Salvadoran Civil War

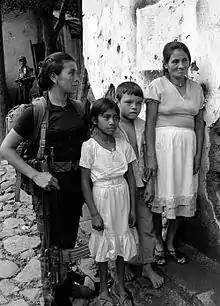
ERP combatant Perquín 1990

The Inter-American Commission on Human Rights reported that, on 24 May 1982, a clandestine cemetery containing the corpses of 150 disappeared persons was discovered near Puerta del Diablo, Panchimalco, approximately twelve kilometers from San Salvador. On 10 June 1982, almost 4,000 Salvadoran troops carried out a "cleanup" operation in the rebel-controlled Chalatenango province. Over 600 civilians were reportedly massacred during the Army sweep. The Salvadoran field commander acknowledged that an unknown number of civilian rebel sympathizers or "masas" were killed, while declaring the operation a success. Nineteen days later, the Army massacred 27 unarmed civilians during house raids in a San Salvador neighborhood. The women were raped and murdered. Everyone was dragged from their homes into the street and then executed. "The operation was a success," said the Salvadoran Defense Ministry communique. "This action was a result of training and professionalization of our officers and soldiers."